Petrus Trương Vĩnh Ký

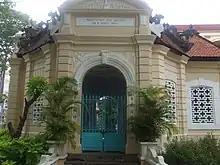
The grave of Trương Vĩnh Ký in Chợ Quán church in Ho Chi Minh City, with engraved: ""Miseremini Mei Saltem Vos Amici Mei"" (""Pity me. You’re at least my friends."") <a href="http%3A//www.biblegateway.com/passage/%3Fsearch%3DGi%25C3%25B3p%2B19%26amp%3Bversion%3DCEB%3BBD2011%3BVULGATE">Job 19:21-27

He was no longer accredited after the abrupt death of Governor-General Paul Bert on 11 November 1886 and spent most of the time doing research and teaching at the Interpreter School and the Collège des Administrateurs Stagiaires. He died on 1 September 1898, in Saigon, aged 62.